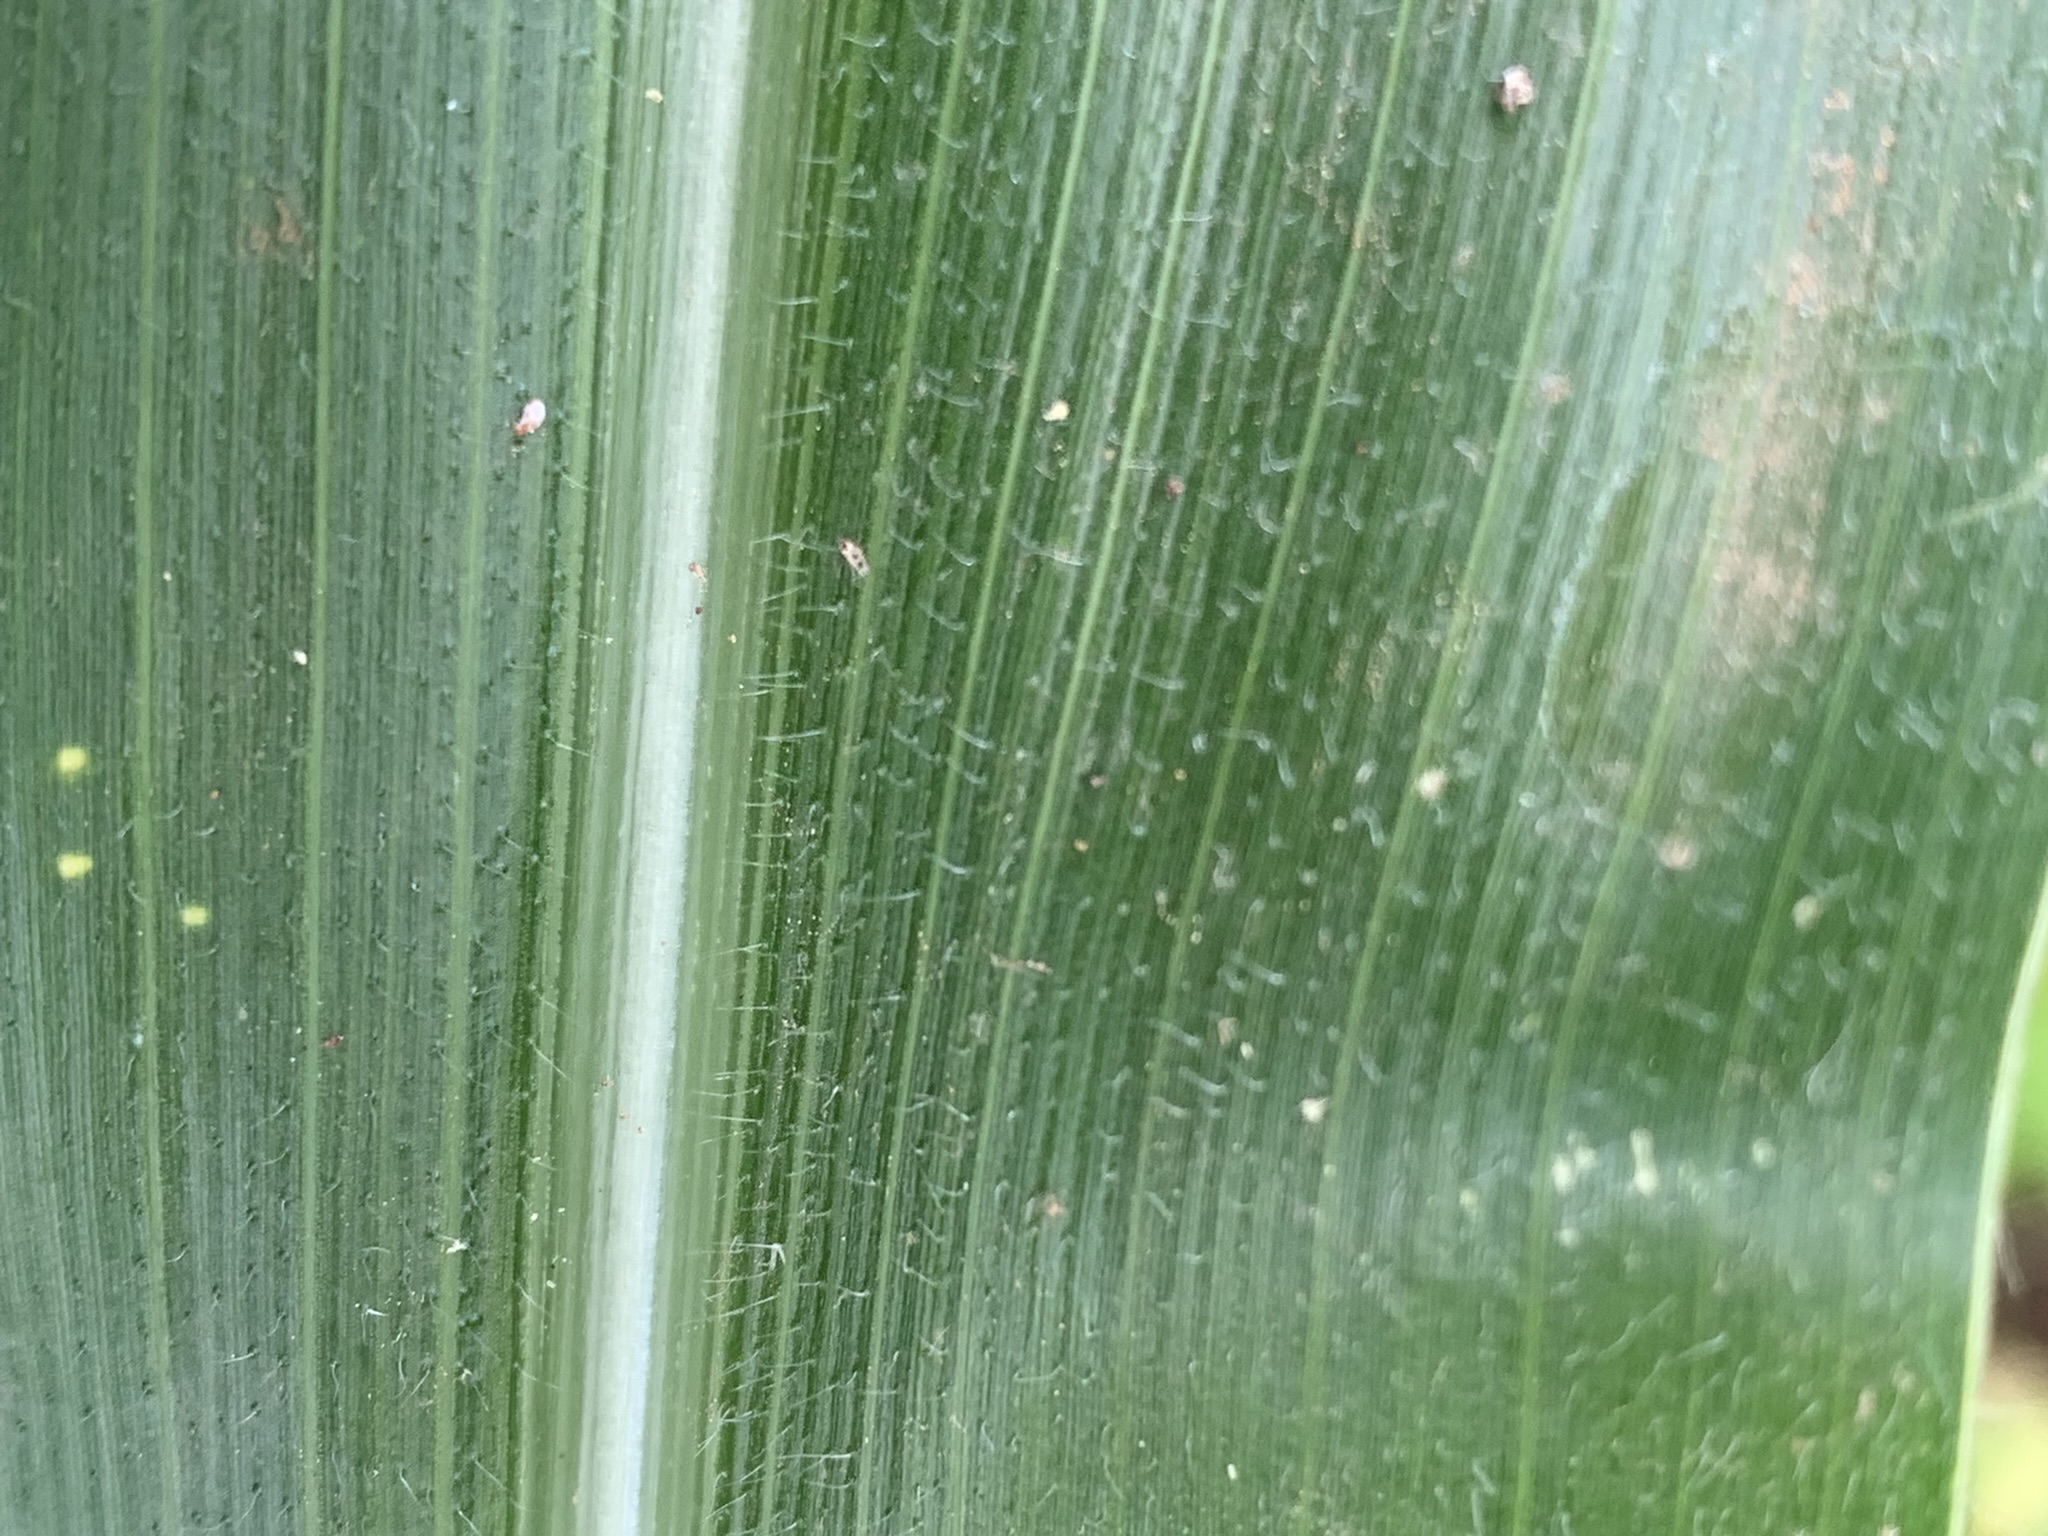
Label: MSV